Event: Typhoon Ruby
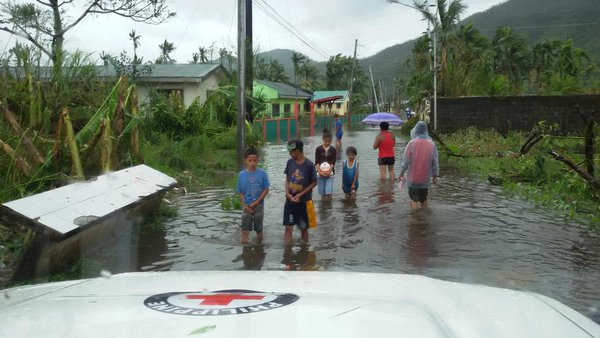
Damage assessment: damage